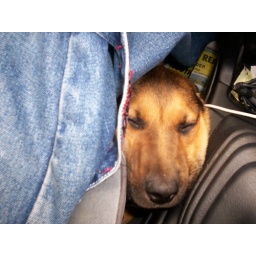
Zim, asleep between the seat and gear box in the car